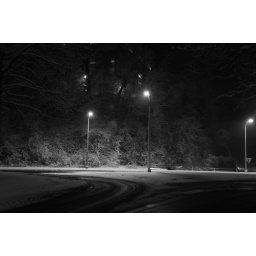
A study in street lamp lighting